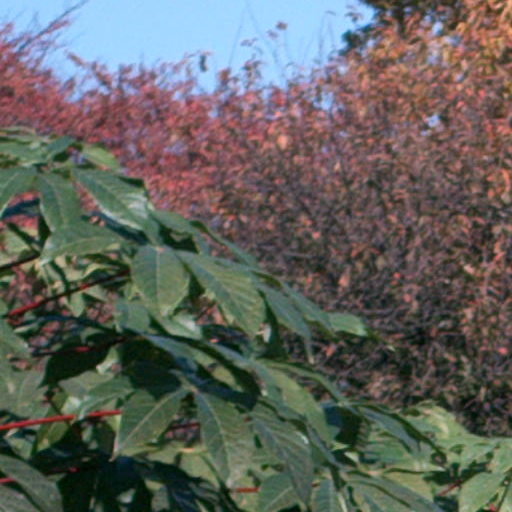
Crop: cassava